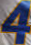
Number: 4